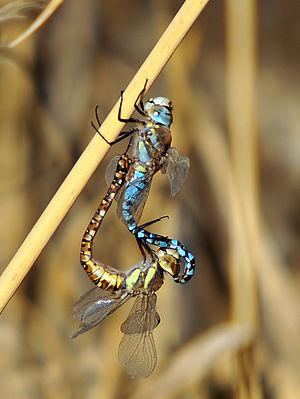
Aeshna est un genre de libellules de la famille des Aeshnidae appartenant au sous-ordre des anisoptères dans l'ordre des odonates. Il comprend trente-deux espèces.
La reproduction des insectes présente de grandes variabilités. Ceux-ci ont un temps de génération relativement court et un taux de reproduction très élevé comparativement aux autres espèces animales. Chez les insectes, on retrouve la reproduction sexuée et la reproduction asexuée. Dans la première, le mâle et la femelle se rencontrent, souvent par l'intermédiaire de phéromones ou d'autres moyens de communication, pour copuler. L'issue de cette reproduction est un embryon résultant de la fusion de l'œuf et du spermatozoïde. Il s'agit d'un mode de reproduction qui est le plus commun chez les insectes. Dans la reproduction asexuée, la femelle est capable de se reproduire sans mâle par le développement des ovocytes en embryons. Ce type de reproduction a été décrit dans plusieurs ordres d'insectes.